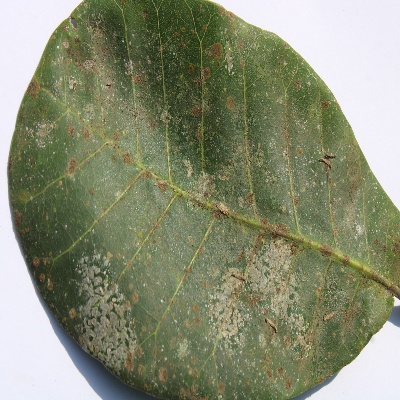
Crop: Cashew
Condition: red rust